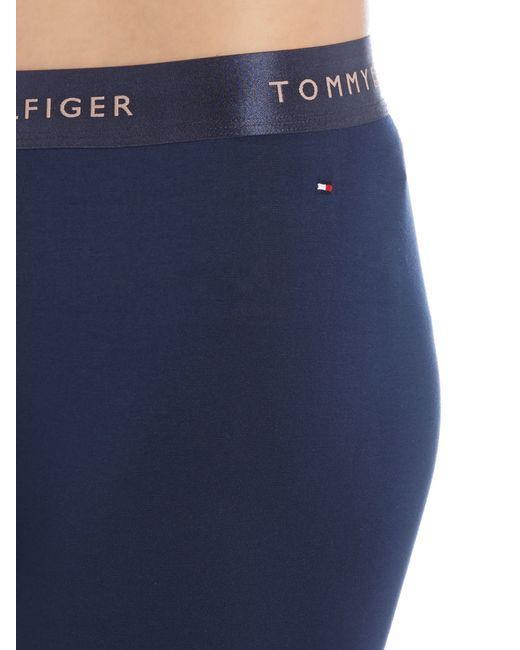
Schwarze Tommy Hilfiger Boxershorts aus Baumwolle für Herren